Carlijn Schoutens

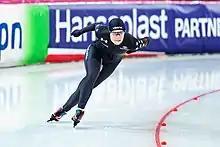
Carlijn Schoutens at World Cup in Hamar, Norway in February 2019.

Carlijn Schoutens (born December 12, 1994) is a Dutch-American speed skater who qualified for the U.S. team at the 2018 Winter Olympics in the women's 3000 meter event, the women’s 5000 meter event and the Ladies Team Pursuit.